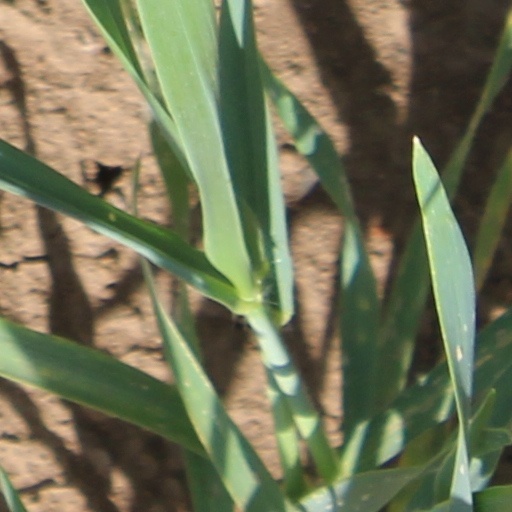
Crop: wheat